Answer in natural language. Considering the relative positions, where is blurry image (highlighted by a blue box) with respect to black glossy countertop (highlighted by a red box)? Choose between the following options: below or above
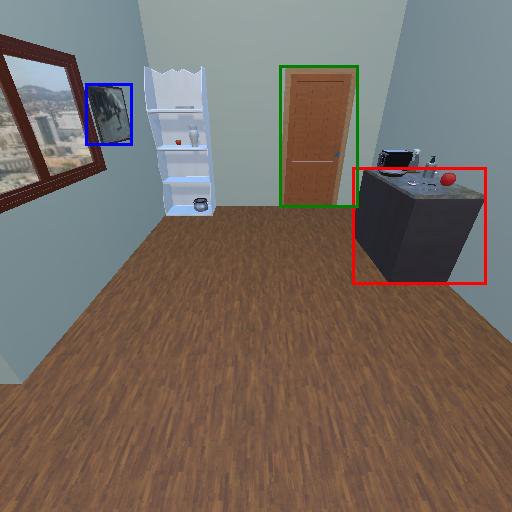
<answer>below</answer>